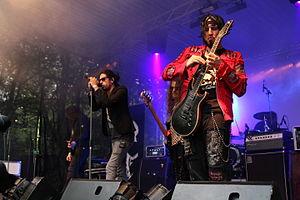
Cet article présente une liste de groupes de metal gothique.